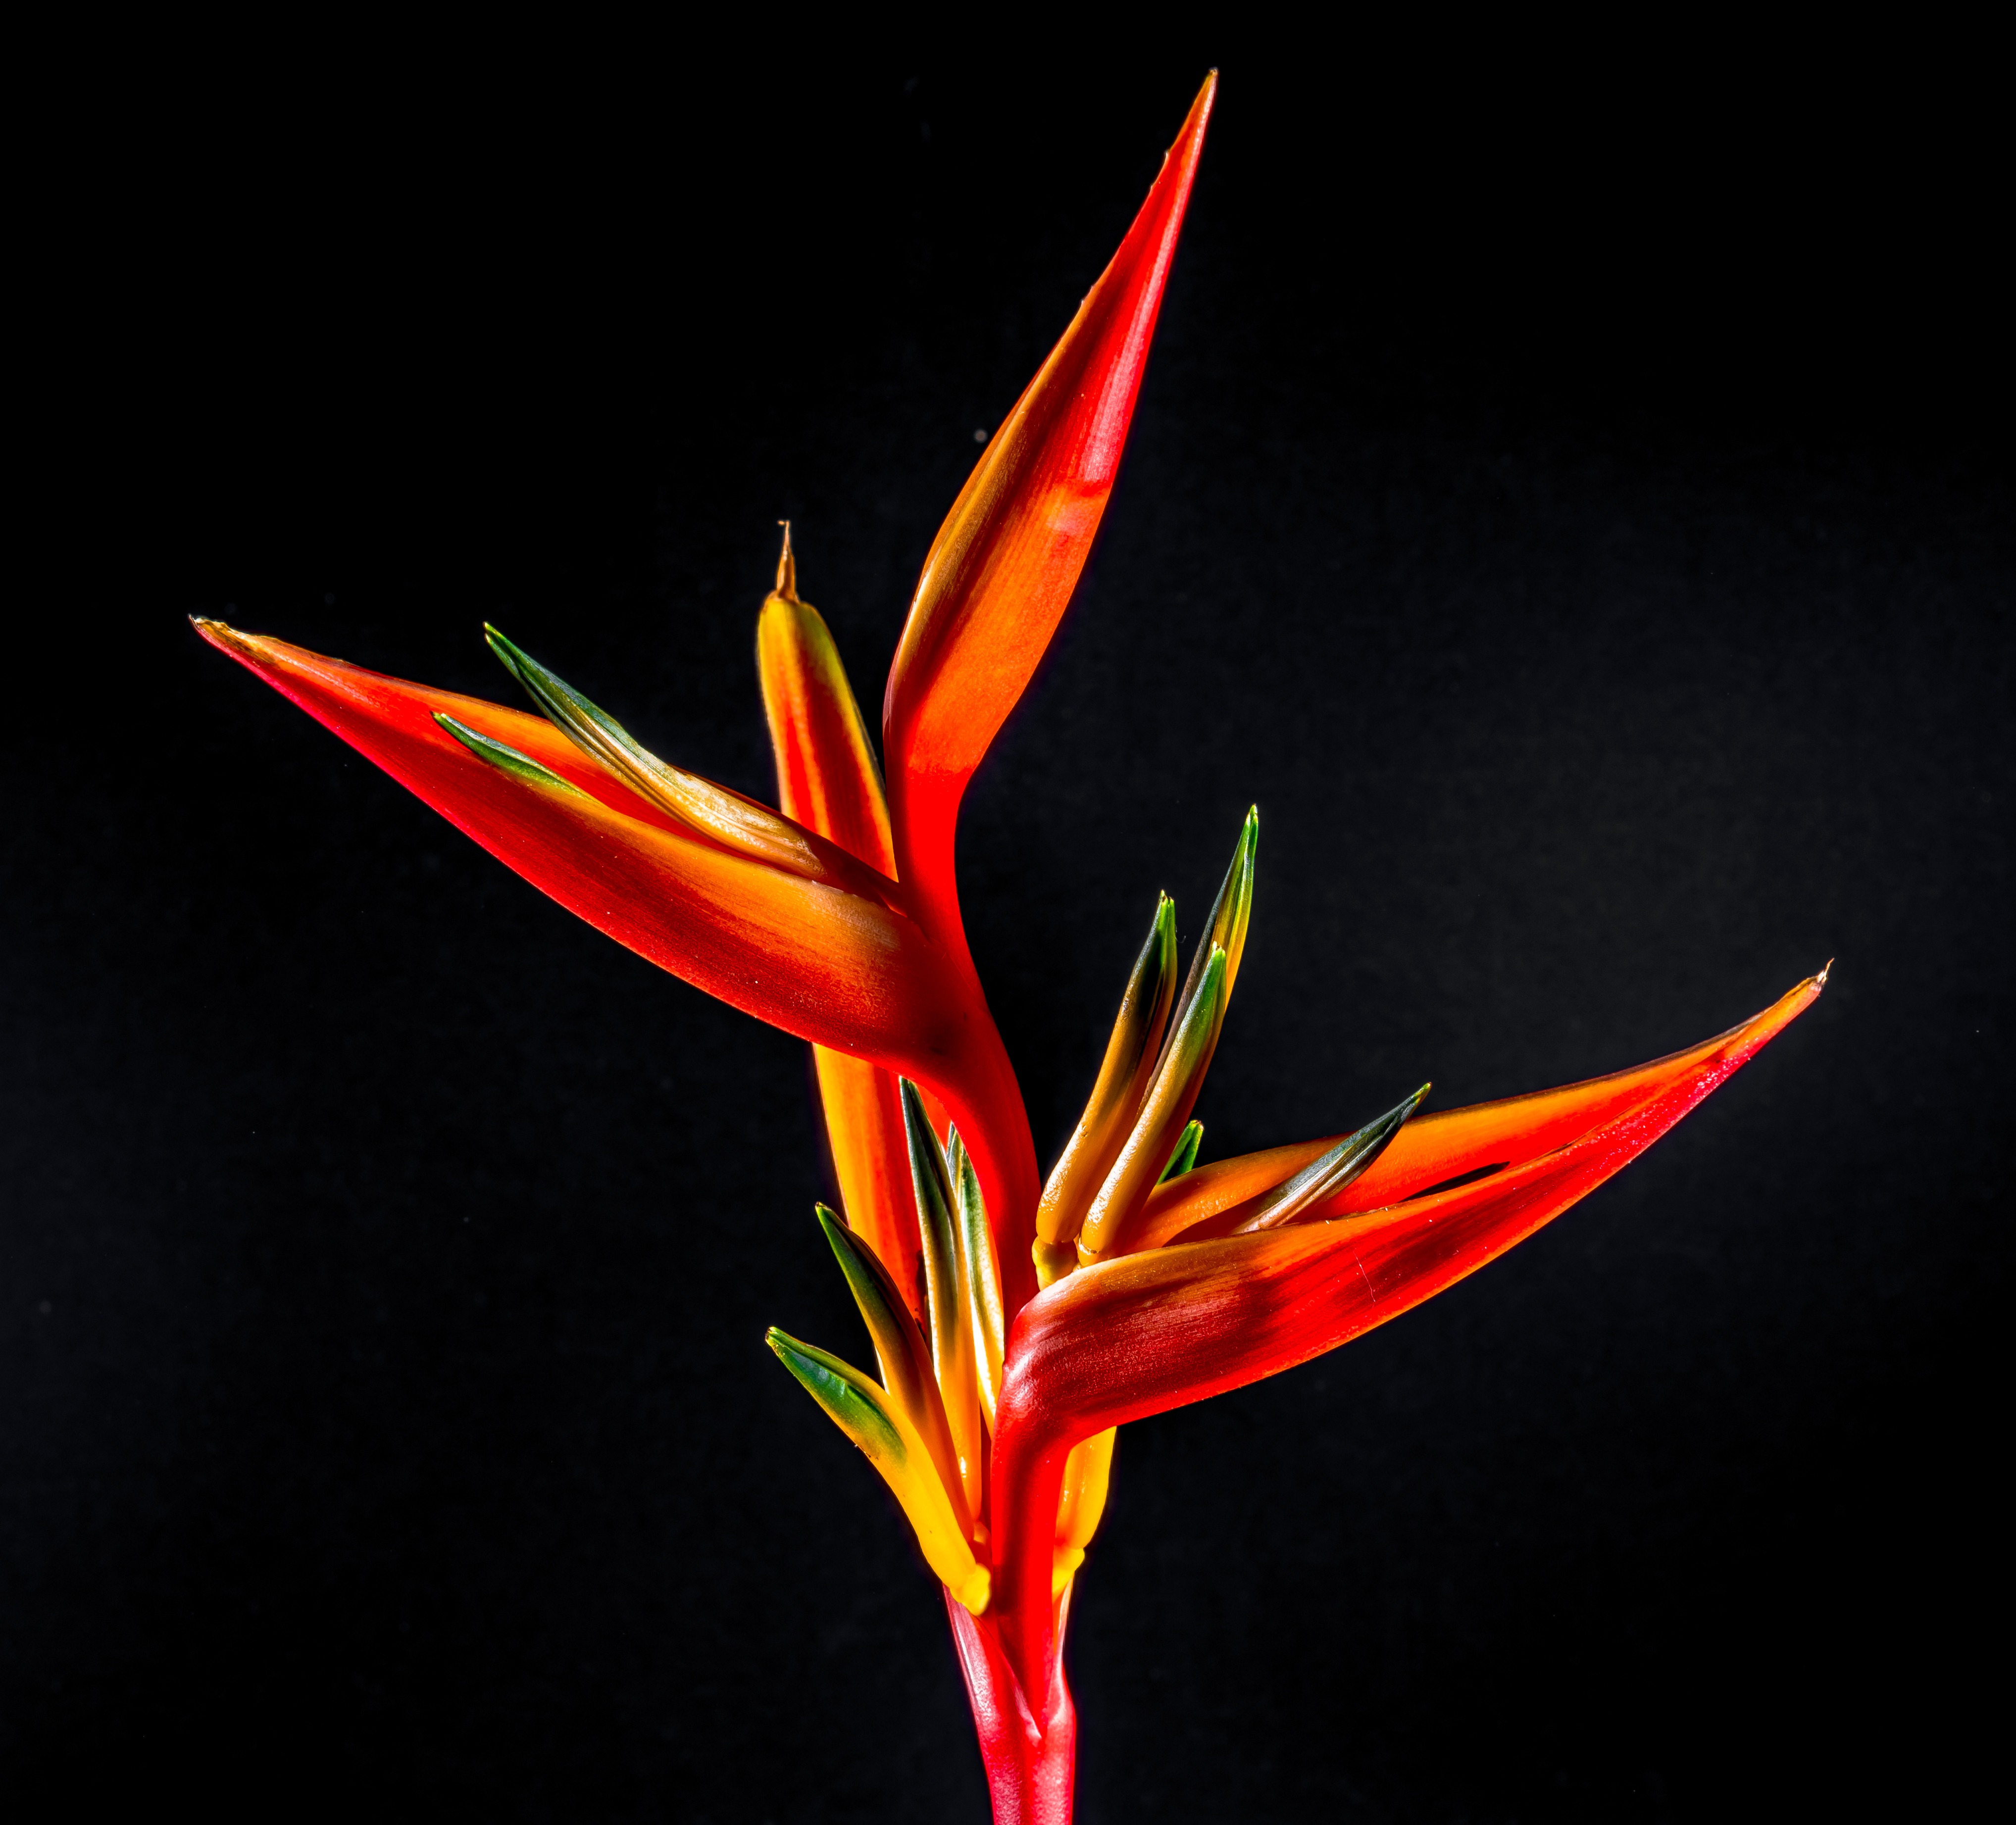
blossom, plant, leaf, flower, petal, bloom, red, colourful, color, colorful, yellow, flora, maple leaf, art, vibrant, macro photography, strelitzia, flowering plant, computer wallpaper, land plant, birds of paradise